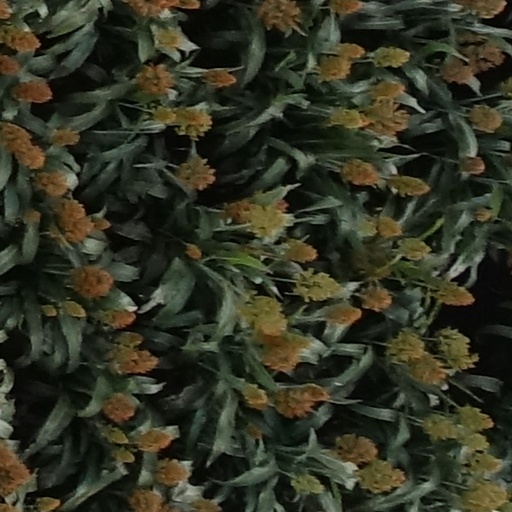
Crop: sorghum